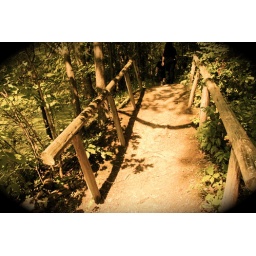
bridge around the lake